Taberna

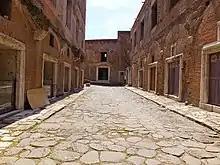
"Tabernae" along Via Biberatica Mercati at Trajan's Market in Rome, shops at the right with replica shutters

"Tabernae" probably first appeared in ancient Greece, in locations that were important for economic activities around the end of the 5th and 4th centuries BC. Upon the Roman Empire's expansion into the Mediterranean, the numbers of "tabernae" greatly increased, in addition to the centrality of the "taberna" to the urban economy of Roman cities like Pompeii, Ostia, Corinth, Delos, New Carthage, and Narbo. Many of these cities were major port areas where imported luxury and exotic goods were sold to the public. "Tabernae" functioned as the structural buildings that facilitated the sale of goods.